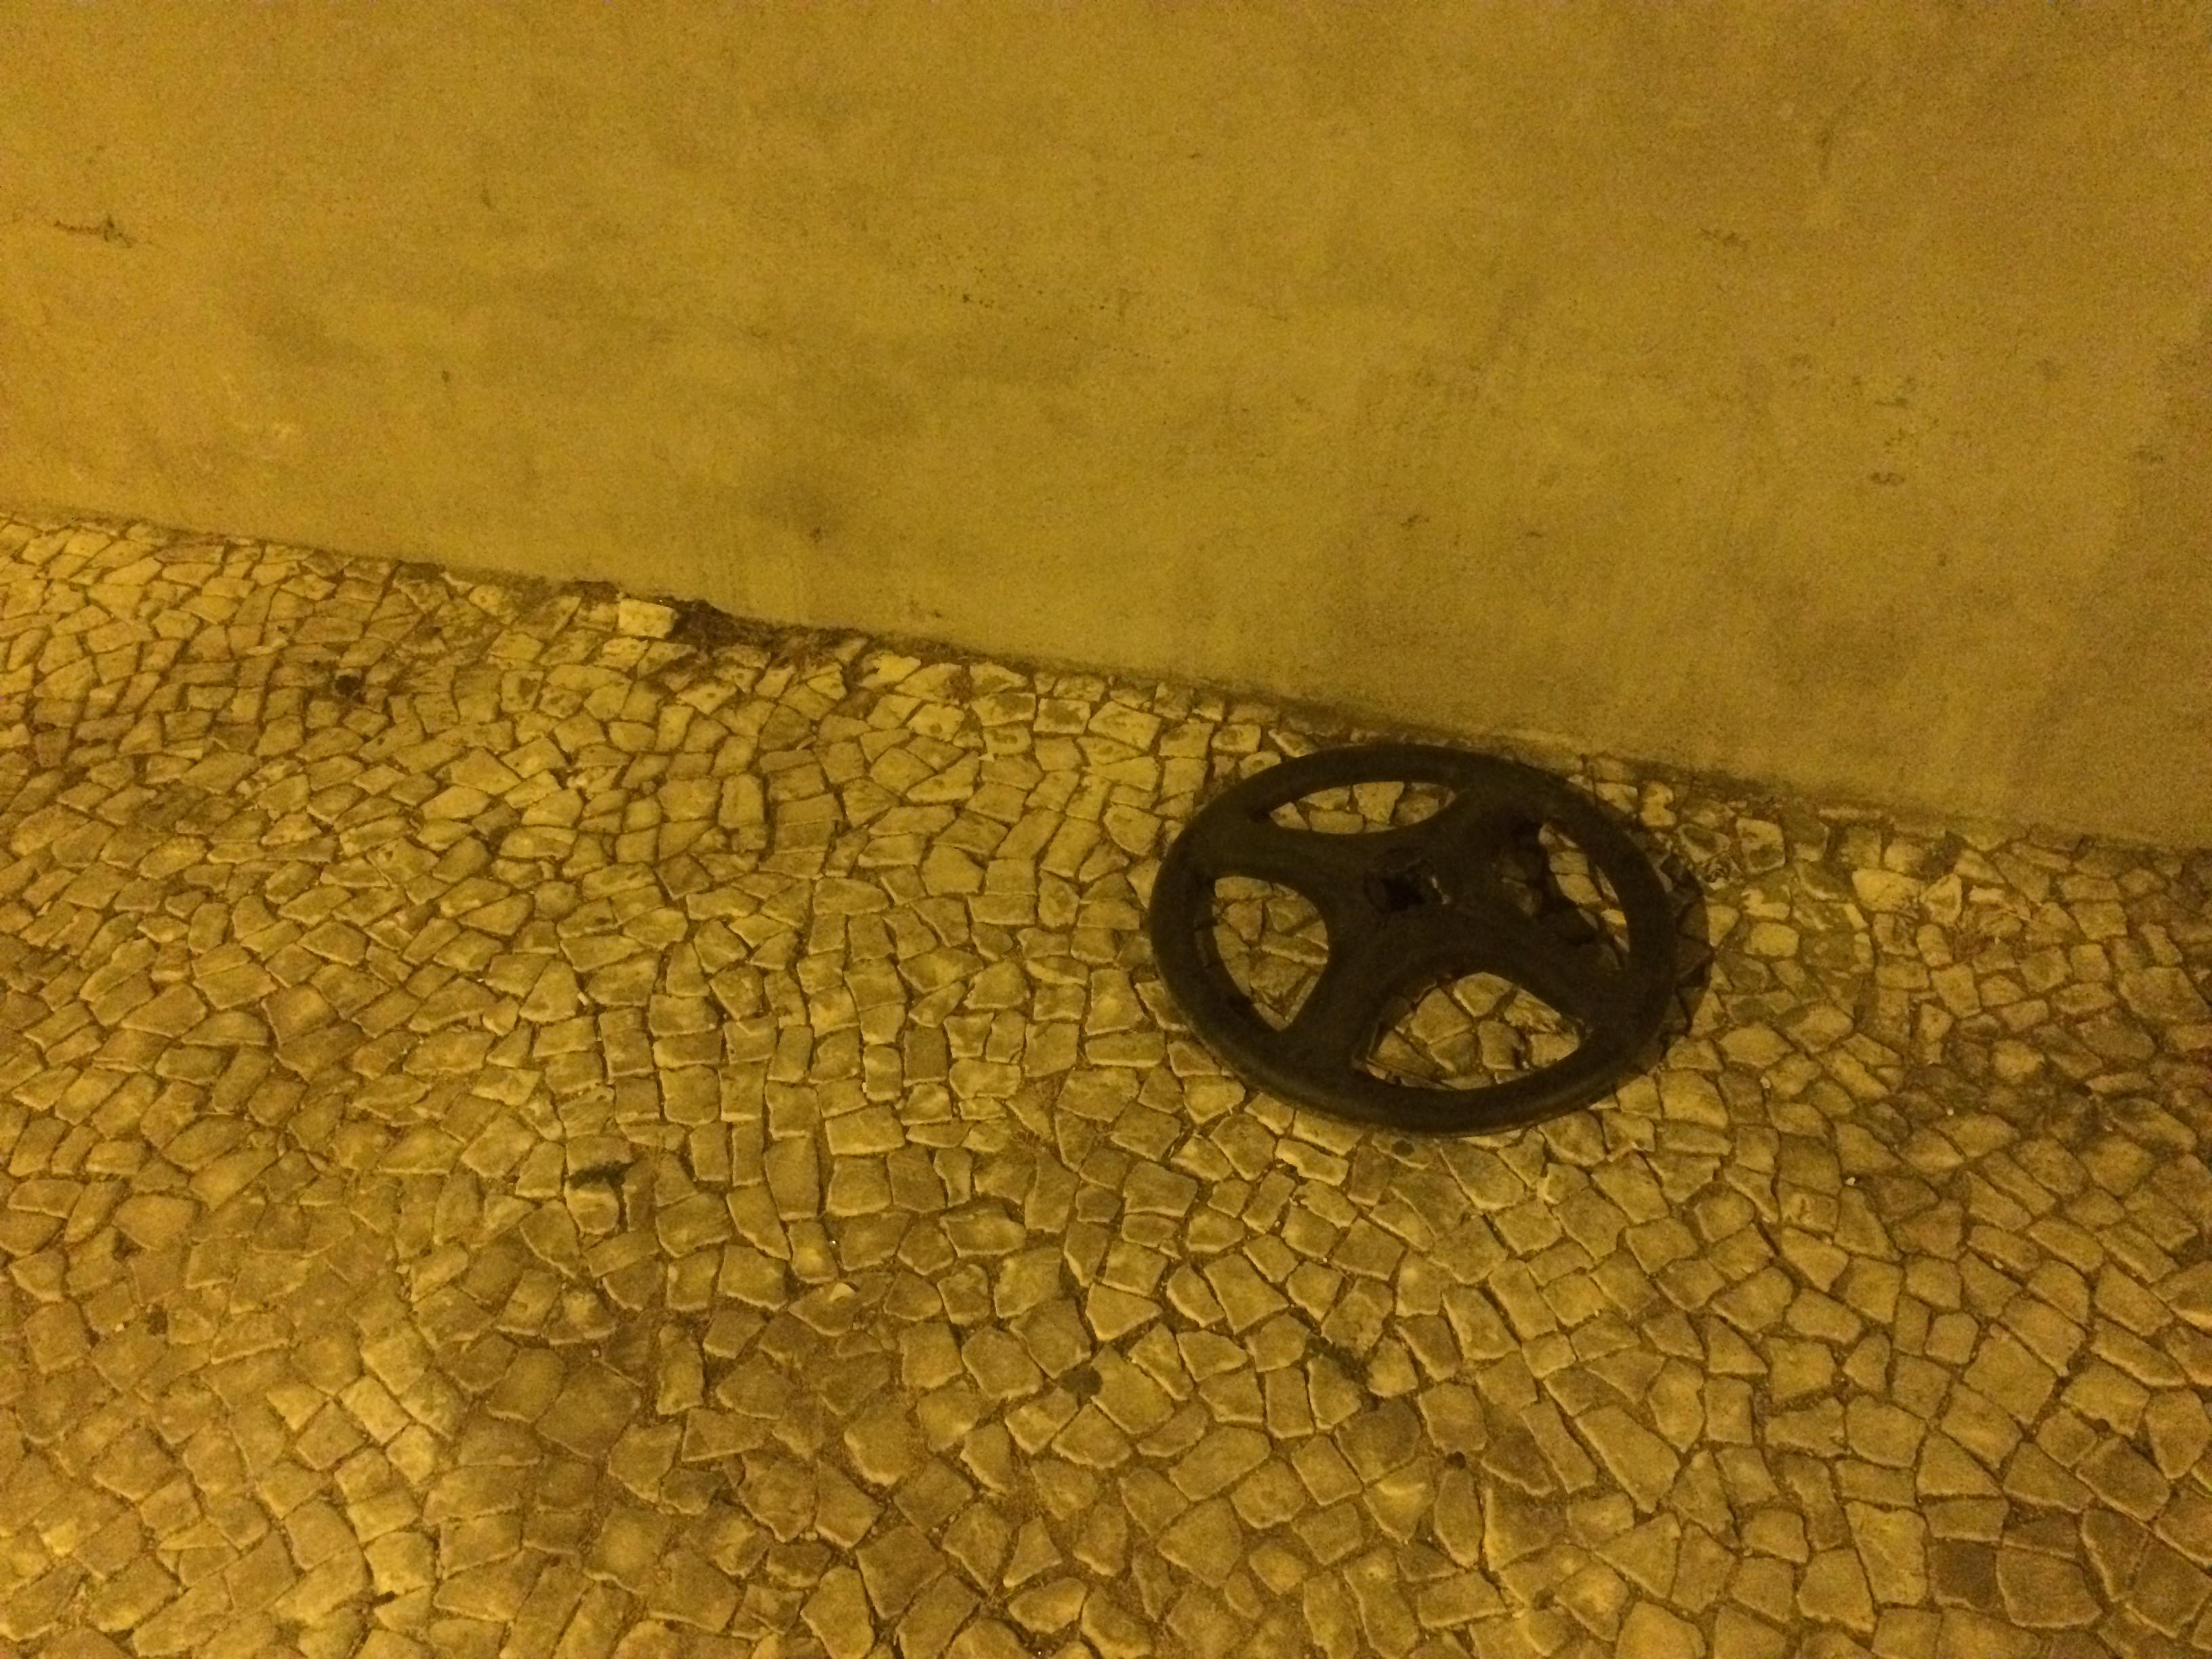
Object: Other plastic (Other plastic)

Object: Cigarette (Cigarette)